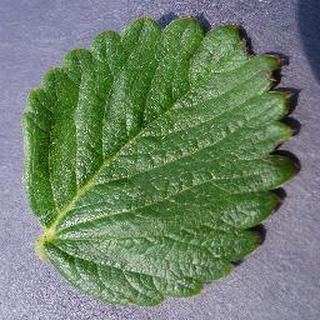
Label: healthy_strawberry